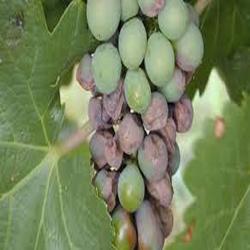
Label: Grapes